Spandauer Vorstadt

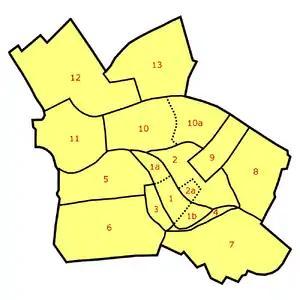
Neighborhoods in Berlin-Mitte: Old Cölln [1] (with Museum Island [1a], Fisher Island [1b]), Alt-Berlin [2] (with Nikolaiviertel [2a]), Friedrichswerder [3], Neukölln am Wasser [4], Dorotheenstadt [5], Friedrichstadt [6], Luisenstadt [7], Stralauer Vorstadt (with Königsstadt) [8], Alexanderplatz Area (Königsstadt and Altberlin) [9], Spandauer Vorstadt [10] (with Scheunenviertel [10a]), Friedrich-Wilhelm-Stadt [11], Oranienburger Vorstadt [12], Rosenthaler Vorstadt [13]

Spandauer Vorstadt ("Spandauer suburb", formerly also called Spandauer Quarter or Spandauer Viertel) is a historic district in what is now the Mitte district of Berlin.